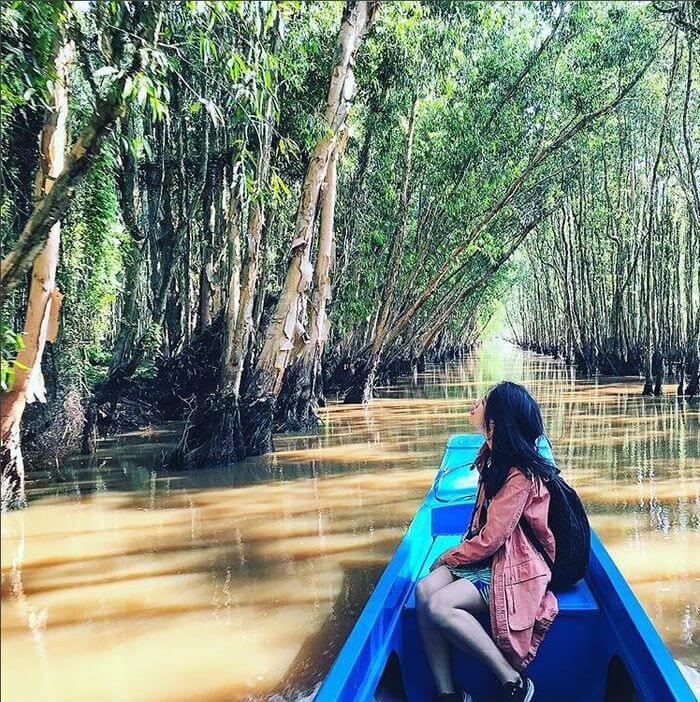
ở trên chiếc thuyền màu xanh dương có sự xuất hiện của một bạn nữ